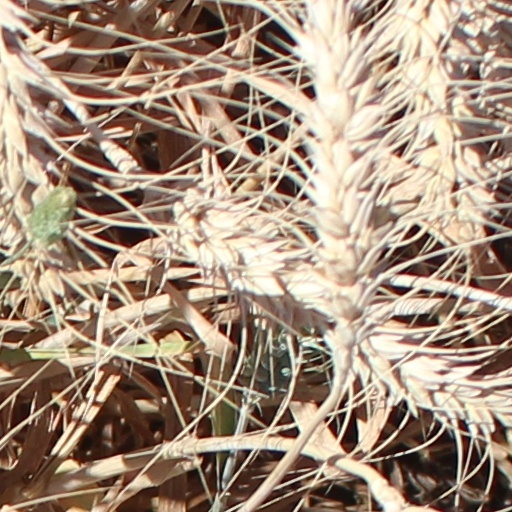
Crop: wheat